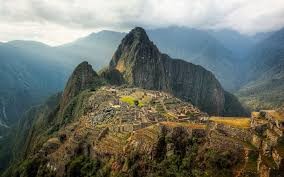
Landmark: Machu Picchu